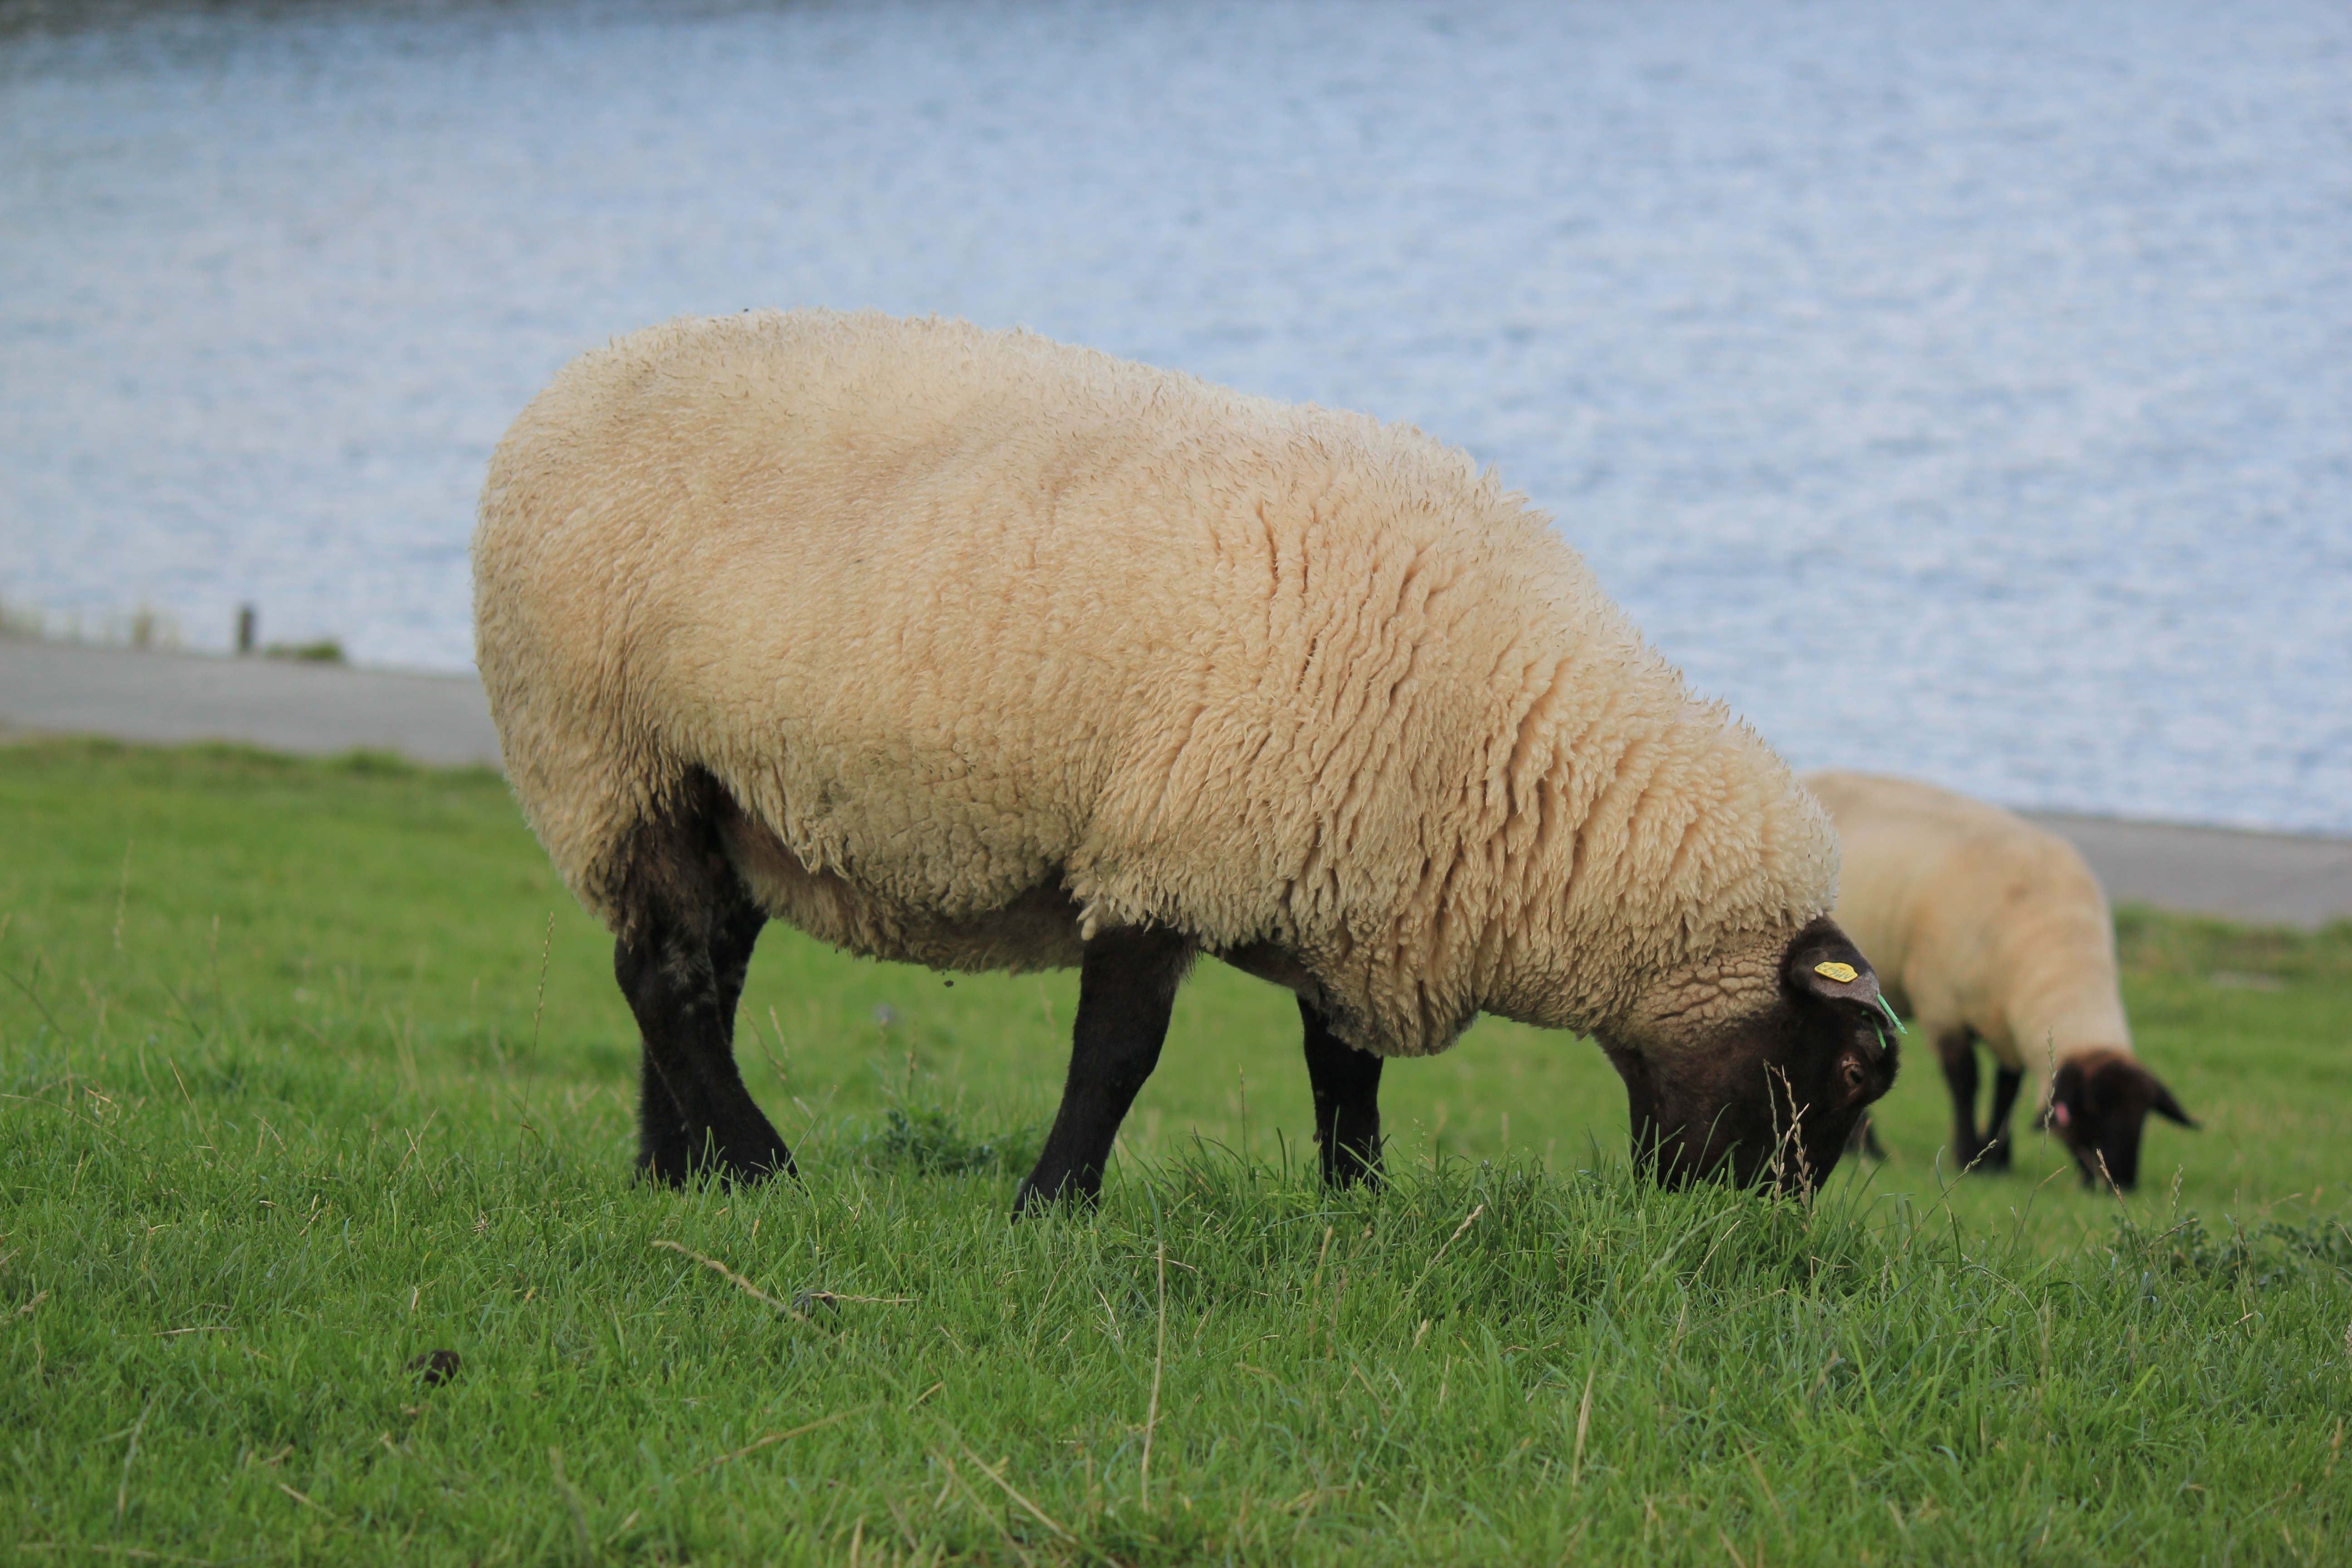
wildlife, herd, pasture, grazing, sheep, mammal, fauna, graze, grassland, animals, vertebrate, sheeps, bison, north sea, wadden sea, nordfriesland, deichschaf, cow goat family